Pittsburgh Panthers women's volleyball

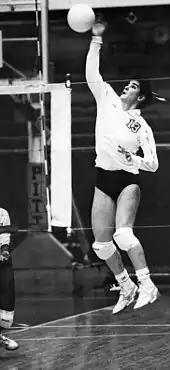
Denise Frawley was a two-time Honorable Mention All-American, 1987 Big East Conference Player of the Year, and 1988 Big East Tournament MVP for Pitt

While a member of the Big East Conference between 1982 and 2012, Pitt won more Big East tournament championships (11) than any other school, winning seven straight from 1988 to 1994. Additionally, Pitt has been the Big East tournament runner-up five times. The Big East Conference began holding conference tournaments to crown a champion in 1982, but did not conduct round-robin play and crown a regular season champion until 1990. Prior to 1990, the Big East schools were organized into divisions and sometimes held regular-season divisional tournaments.